Hungary national football team

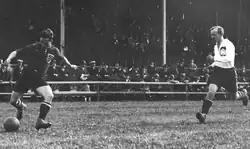
Poland-Hungary in 1924

Budapest was denied the opportunity to host the 1920 Summer Olympics, which were held in Belgium. The countries of the Central Powers (Germany, Austria-Hungary, Ottoman Empire and Bulgaria) were excluded from the Olympics. Hungary used a unique 2–3–5 formation.